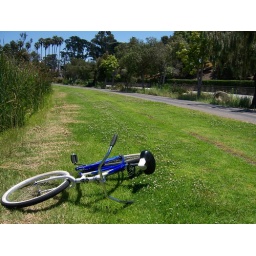
We hired bikes in Santa Barbara and rode down the beach path and the marina to a cafe for lunch